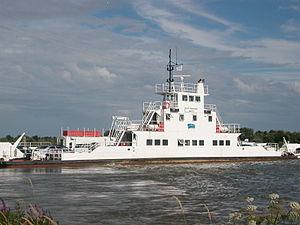
Bac entre Couëron et Le Pellerin sur la Loire
La Loire est le plus long fleuve de France, avec une longueur de 1 006 kilomètres. Sa source se trouve sur le versant sud du mont Gerbier-de-Jonc, au sud-est du Massif central, dans le département de l'Ardèche. Son embouchure vers l'océan Atlantique se trouve dans le département de la Loire-Atlantique, dans l'ouest de la région des Pays de la Loire. Son cours se situe intégralement en France ; il est géométriquement orienté d'abord sud-nord jusqu'aux environs de Briare dans le Loiret.
Les bacs de Seine désignent les bateaux chargés d'effectuer un service public de traversée de la Seine entre Rouen et Le Havre. Depuis des siècles, le franchissement du fleuve a toujours été d'une importance cruciale dans les relations entre les deux rives de la Basse Seine.
Couëron est une commune de l'Ouest de la France, située dans le département de la Loire-Atlantique, en région Pays de la Loire. La commune fait partie de la Bretagne historique, dans le pays historique du Pays nantais. Située à l'ouest de Nantes, elle fait partie des 24 communes de Nantes Métropole. Il y aurait 22 179 habitants en 2019 à Couëron.